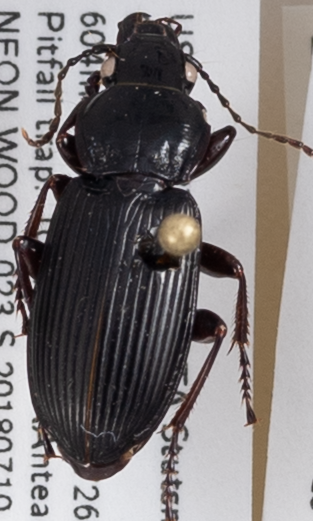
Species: Pterostichus melanarius melanarius
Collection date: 2018-07-10
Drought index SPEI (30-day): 0.396
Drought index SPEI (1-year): -0.404
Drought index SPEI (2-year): -0.172